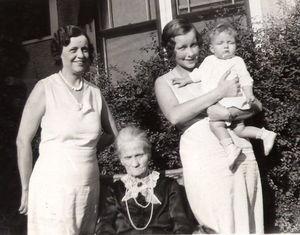
Au sens du lien de parenté, la fille est l'enfant de sexe féminin à qui on se réfère par rapport à son père ou à sa mère. Biologiquement, elle hérite de deux jeux de chromosomes identiques de chacun de ses parents : 22 autosomes et un chromosome X.